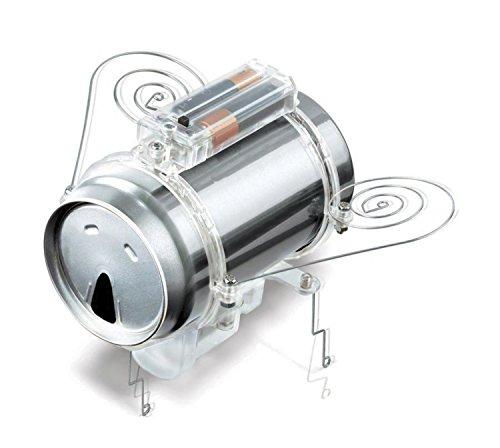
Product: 4M Soda Can Robug
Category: Toys & Games | Kids' Electronics | Remote- & App-Controlled Figures & Robots
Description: The 4M Soda Can Robug teaches the value of recycling by repurposing a used can into a fun and functional robot.
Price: $15.95